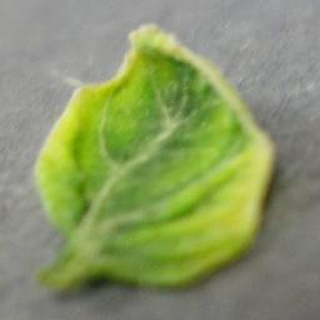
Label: tomato_yellow_leaf_curl_virus